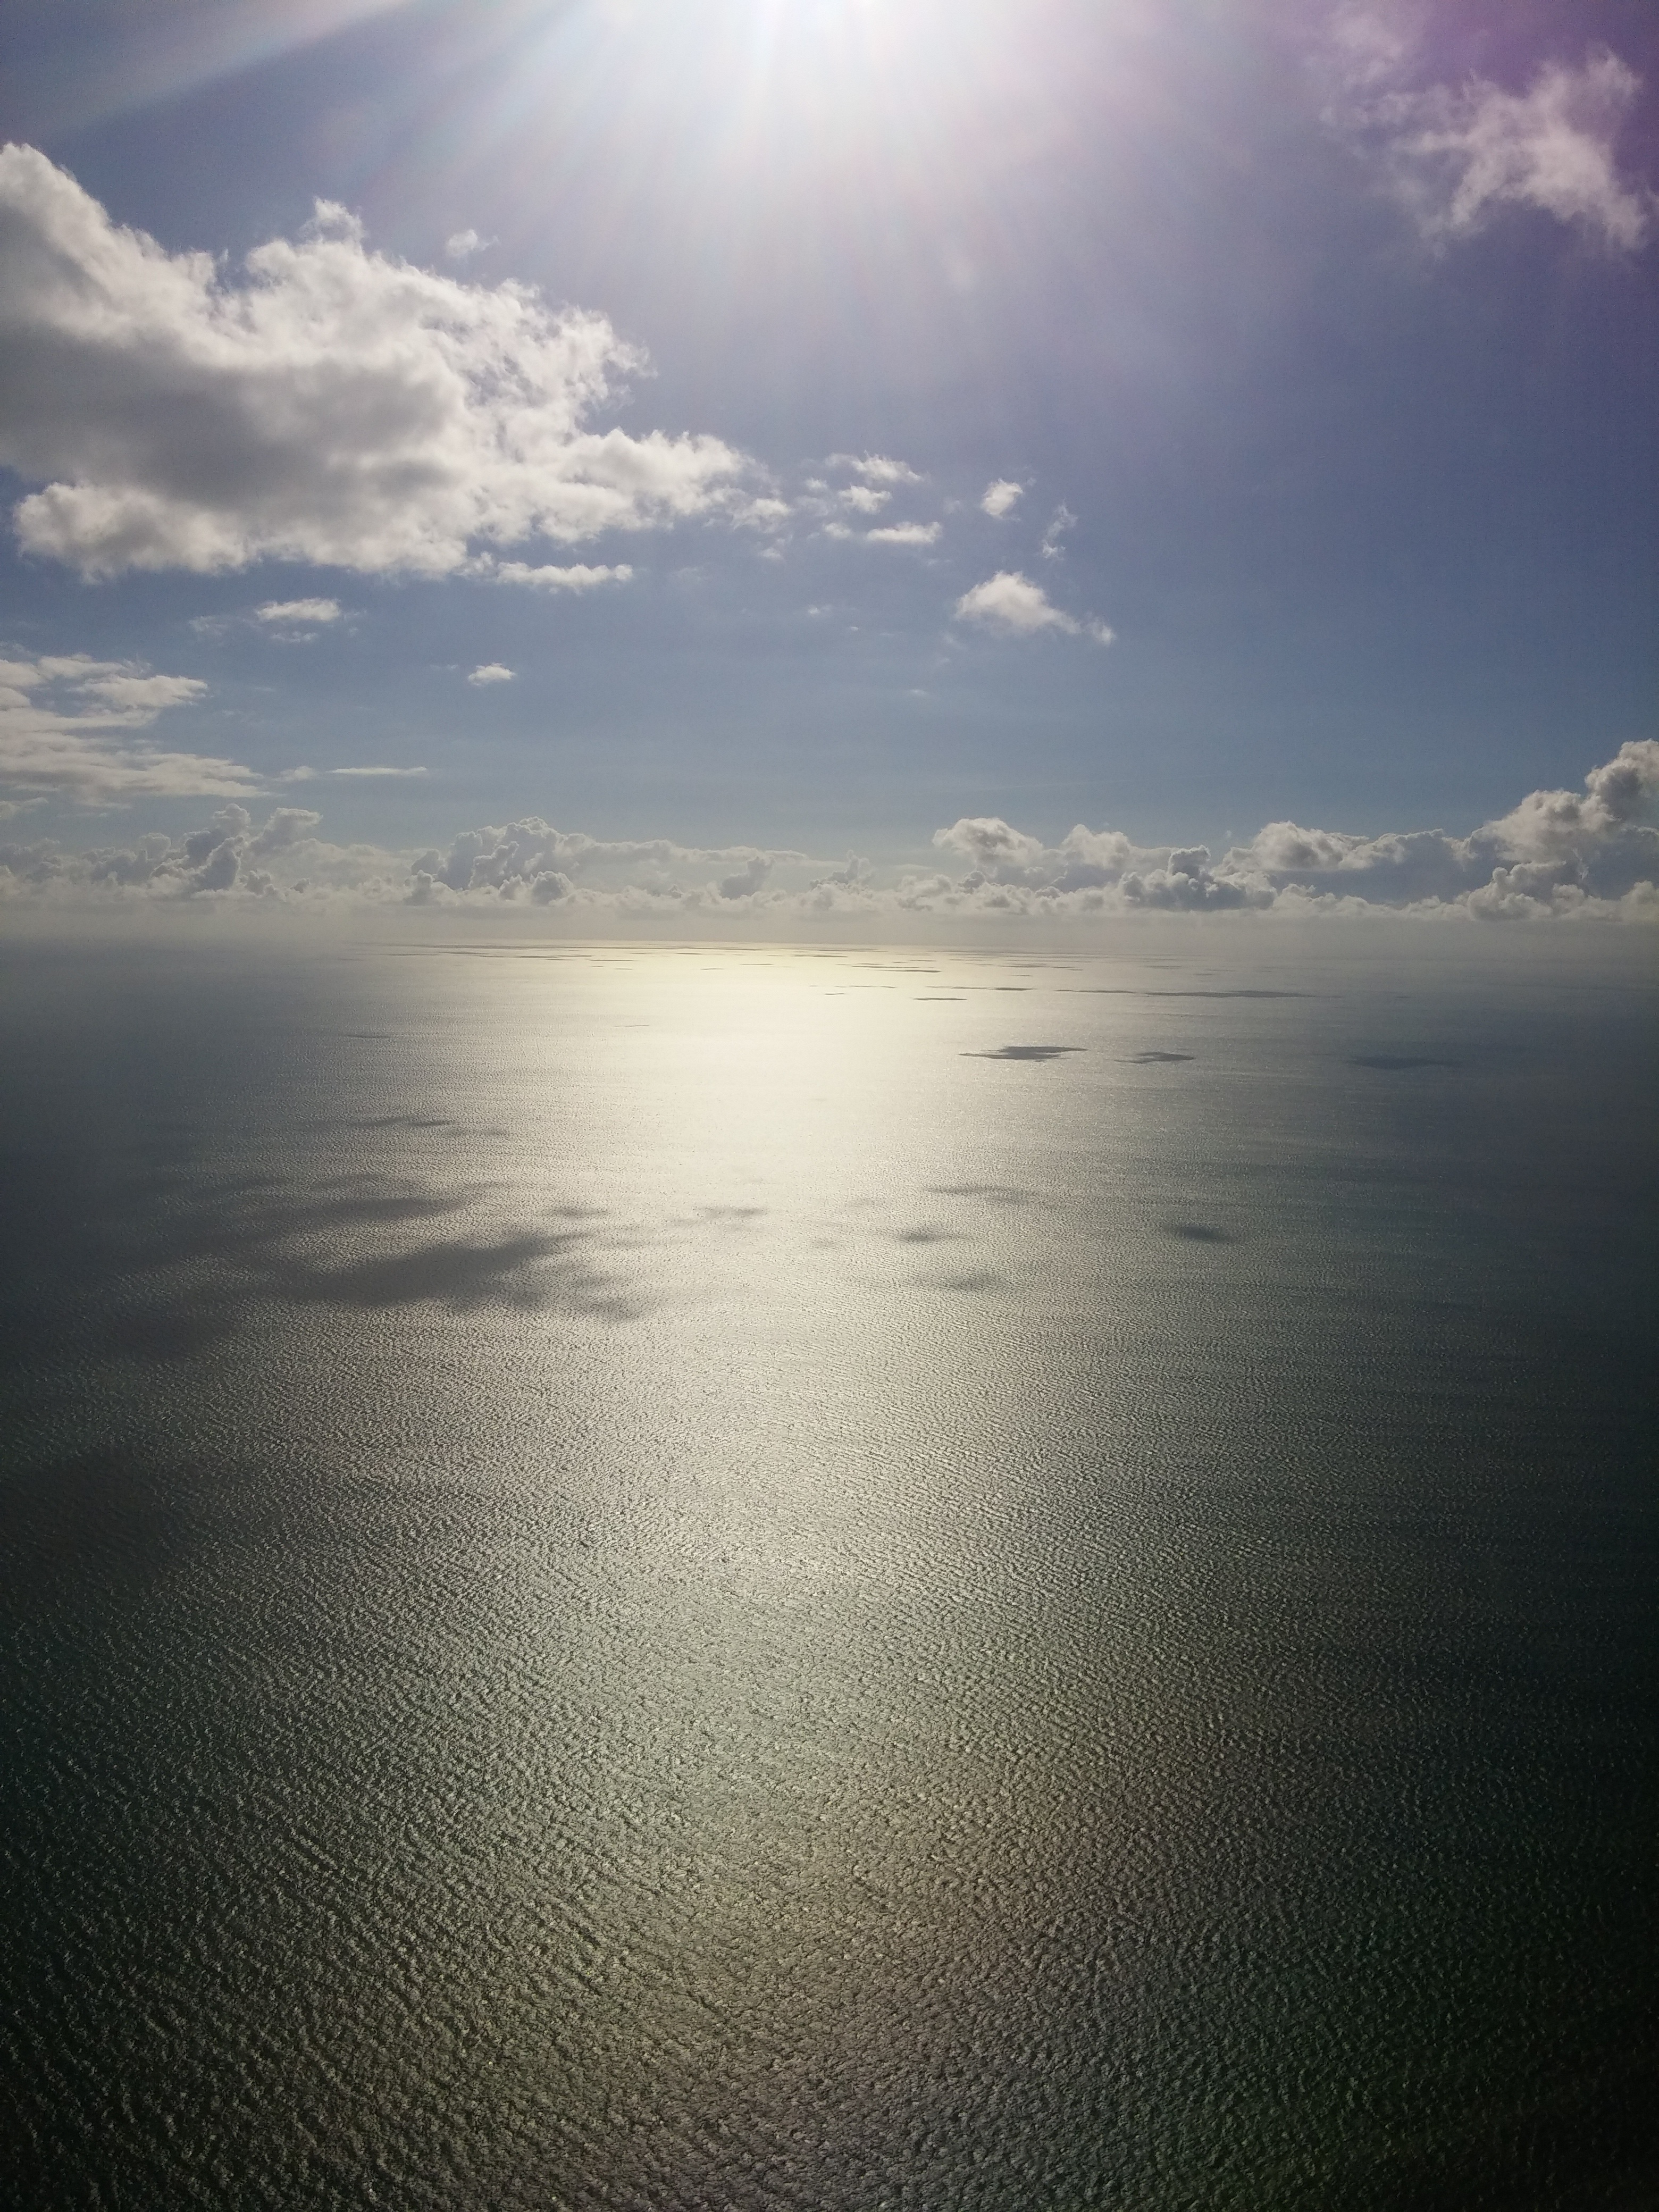
sea, coast, ocean, horizon, cloud, sky, sun, sunrise, sunset, sunlight, morning, lake, dawn, atmosphere, dusk, reflection, blue, clouds, bahamas, caribbean, meteorological phenomenon, atmospheric phenomenon, atmosphere of earth